Frederick IV of Denmark

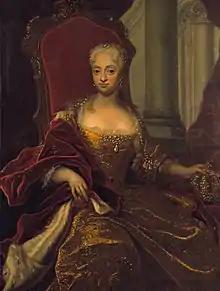
Queen Louise

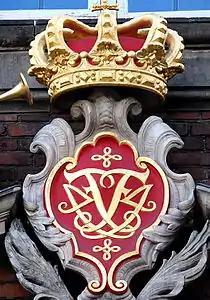
The monogram of Frederick IV on the Danish Parliament building

Frederick's most important domestic reform was the abolition in 1702 of the so-called "vornedskab", a kind of serfdom which had applied to the peasants of Zealand since the Late Middle Ages. His efforts were largely in vain because of the introduction in 1733 of adscription ("stavnsbånd"), a law that forced peasants to remain in their home regions, by which the peasantry were subjected to both the local nobility and the army.